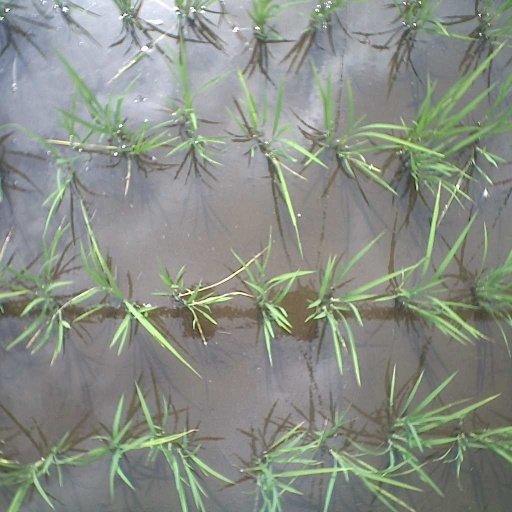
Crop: rice